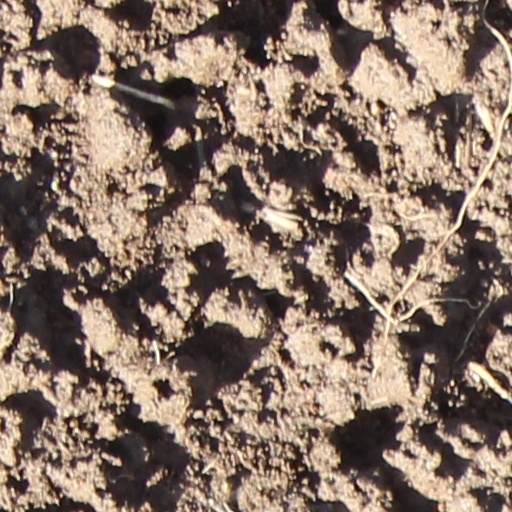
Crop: wheat